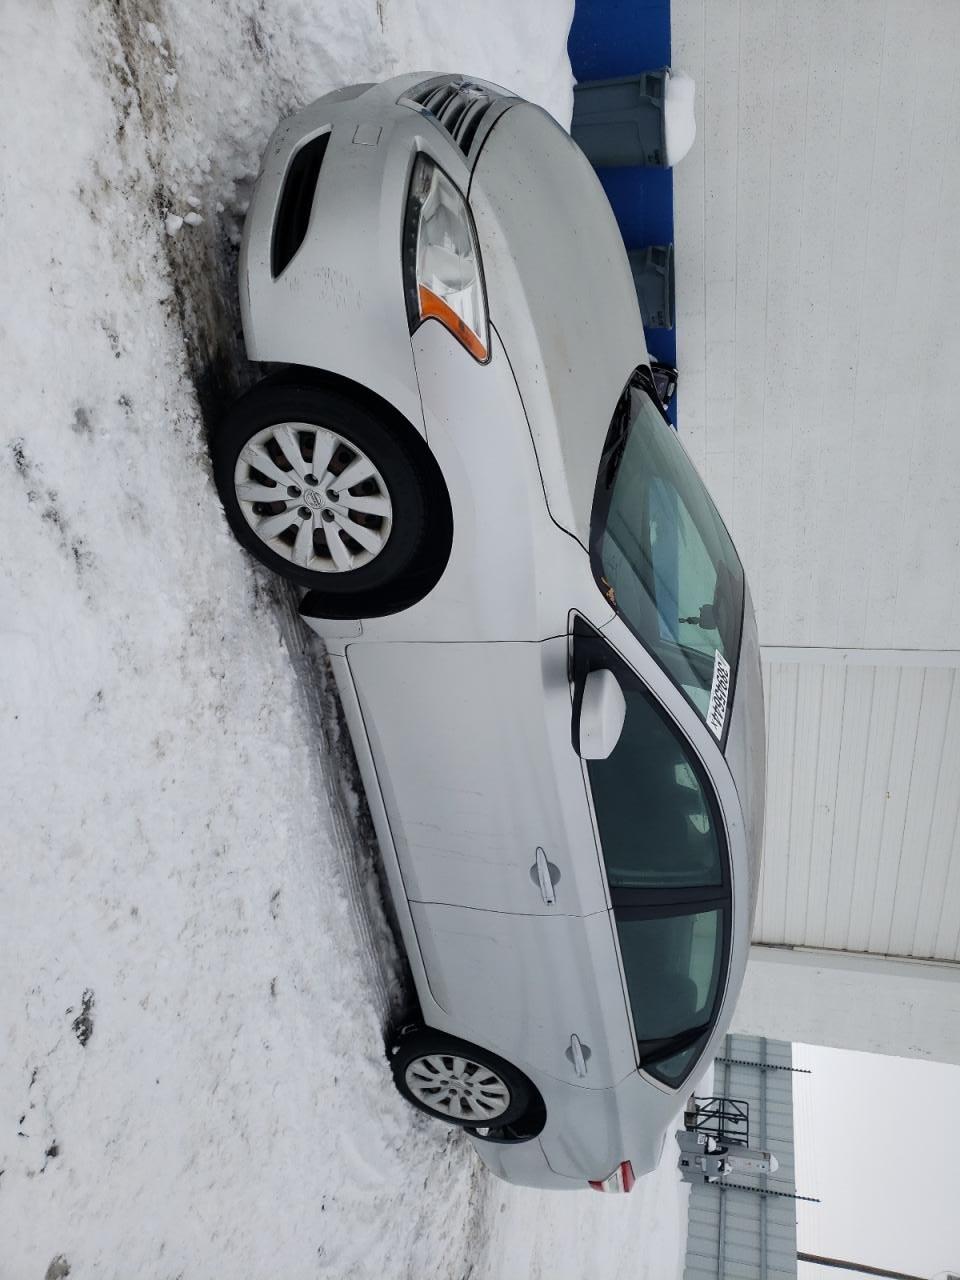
Aucun dommage détecté.
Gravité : aucun